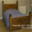
Label: bed